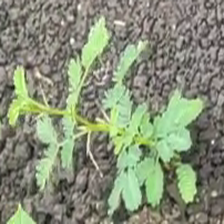
Weed species: Dwarf_cassia_(Chamaecrista pumila)